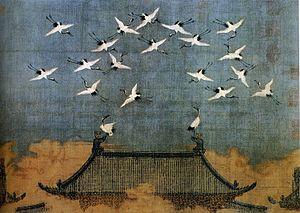
L'Académie impériale de peinture, Académie Hanlin de peinture, est un regroupement de peintres, organisé, à l'origine, sous les Song du Nord, au sein de l'Académie Hanlin et ce jusqu'à la fin de l'empire chinois. Mais de nombreux peintres de Cour étaient auparavant regroupés de manière informelle au sein de l'Académie Hanlin depuis la dynastie Tang.